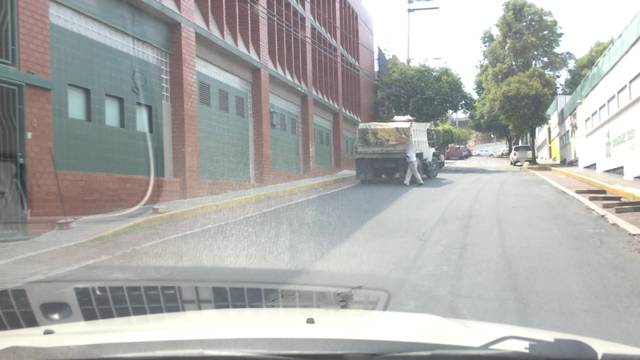
Region: Mexico
Coordinates: 19.354, -99.202